Seibu Department Stores

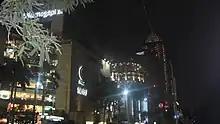
Seibu Department store Building in Grand Indonesia, Central Jakarta, Indonesia

Seibu's first foray in Indonesia as Jakarta Seibu was opened in 1995 in the Mega Pasaraya (now Pasaraya Blok M) complex, located near a busy terminal, Blok M, in Jakarta. It occupies four levels of the eight-story building, offering upscale shopping experience for the upper-class, with an atrium at the centre. The department store is operated by ALatief Corporation (PT. Pasaraya Nusakarya), a company that manages a major local department store, Pasaraya. The two department stores are adjacent and a pedestrian bridge connects the buildings. The department store, widely regarded as one of the most luxurious to ever open in the nation, had in-store boutiques of brands such as Yves Saint Laurent, Aigner, Versace, , Kenzo, Escada, Trussardi, and more - completed by beauty counters of Prada, Dior, etc. However, due to the 1997/8 recession and location, Jakarta Seibu failed to attract its targeted market along with numerous factors, and closed down in 1999.